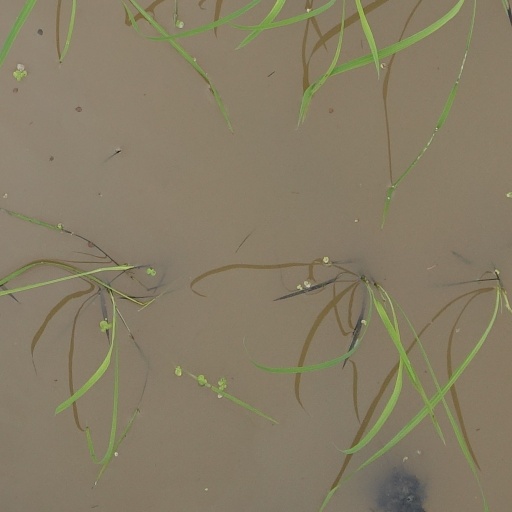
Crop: rice